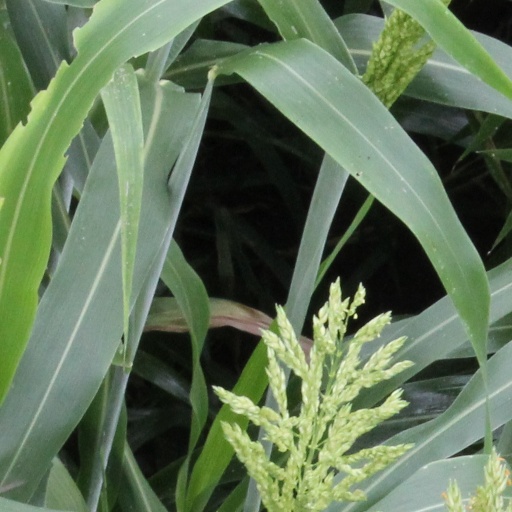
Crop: sorghum